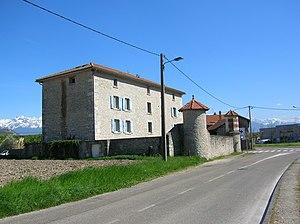
Château de Vinay. Sassenage
Sassenage est une commune française située dans le département de l'Isère en région Auvergne-Rhône-Alpes.